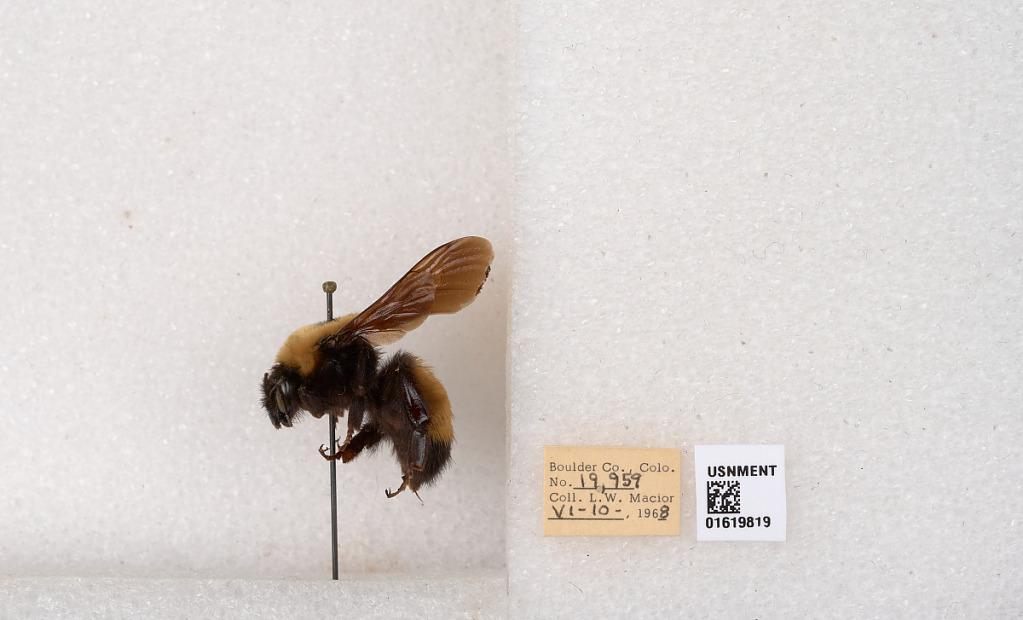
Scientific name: Bombus (Bombus) nevadensis Cresson